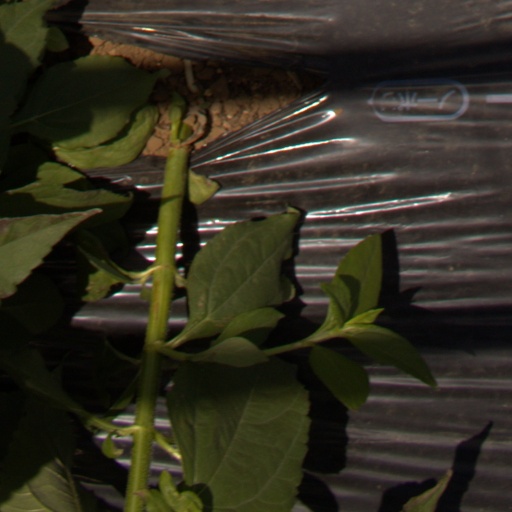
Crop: Jerusalem artichoke